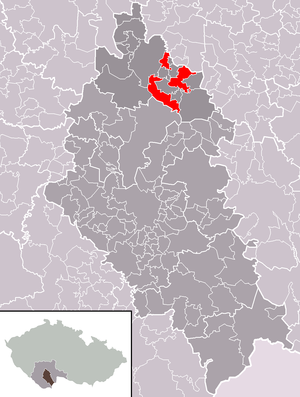
Žimutice est une commune du district de České Budějovice, dans la région de Bohême-du-Sud, en République tchèque. Sa population s'élevait à 637 habitants en 2020.